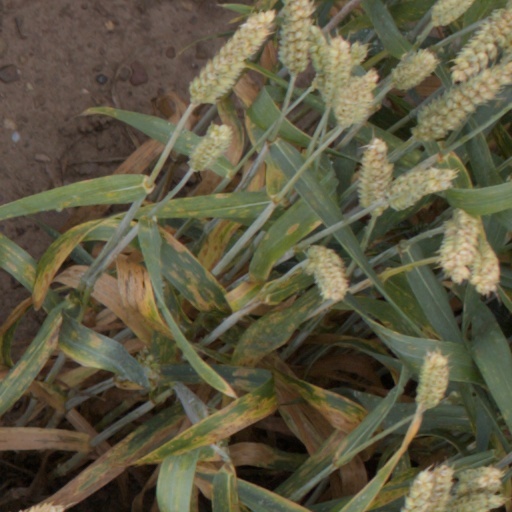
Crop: wheat